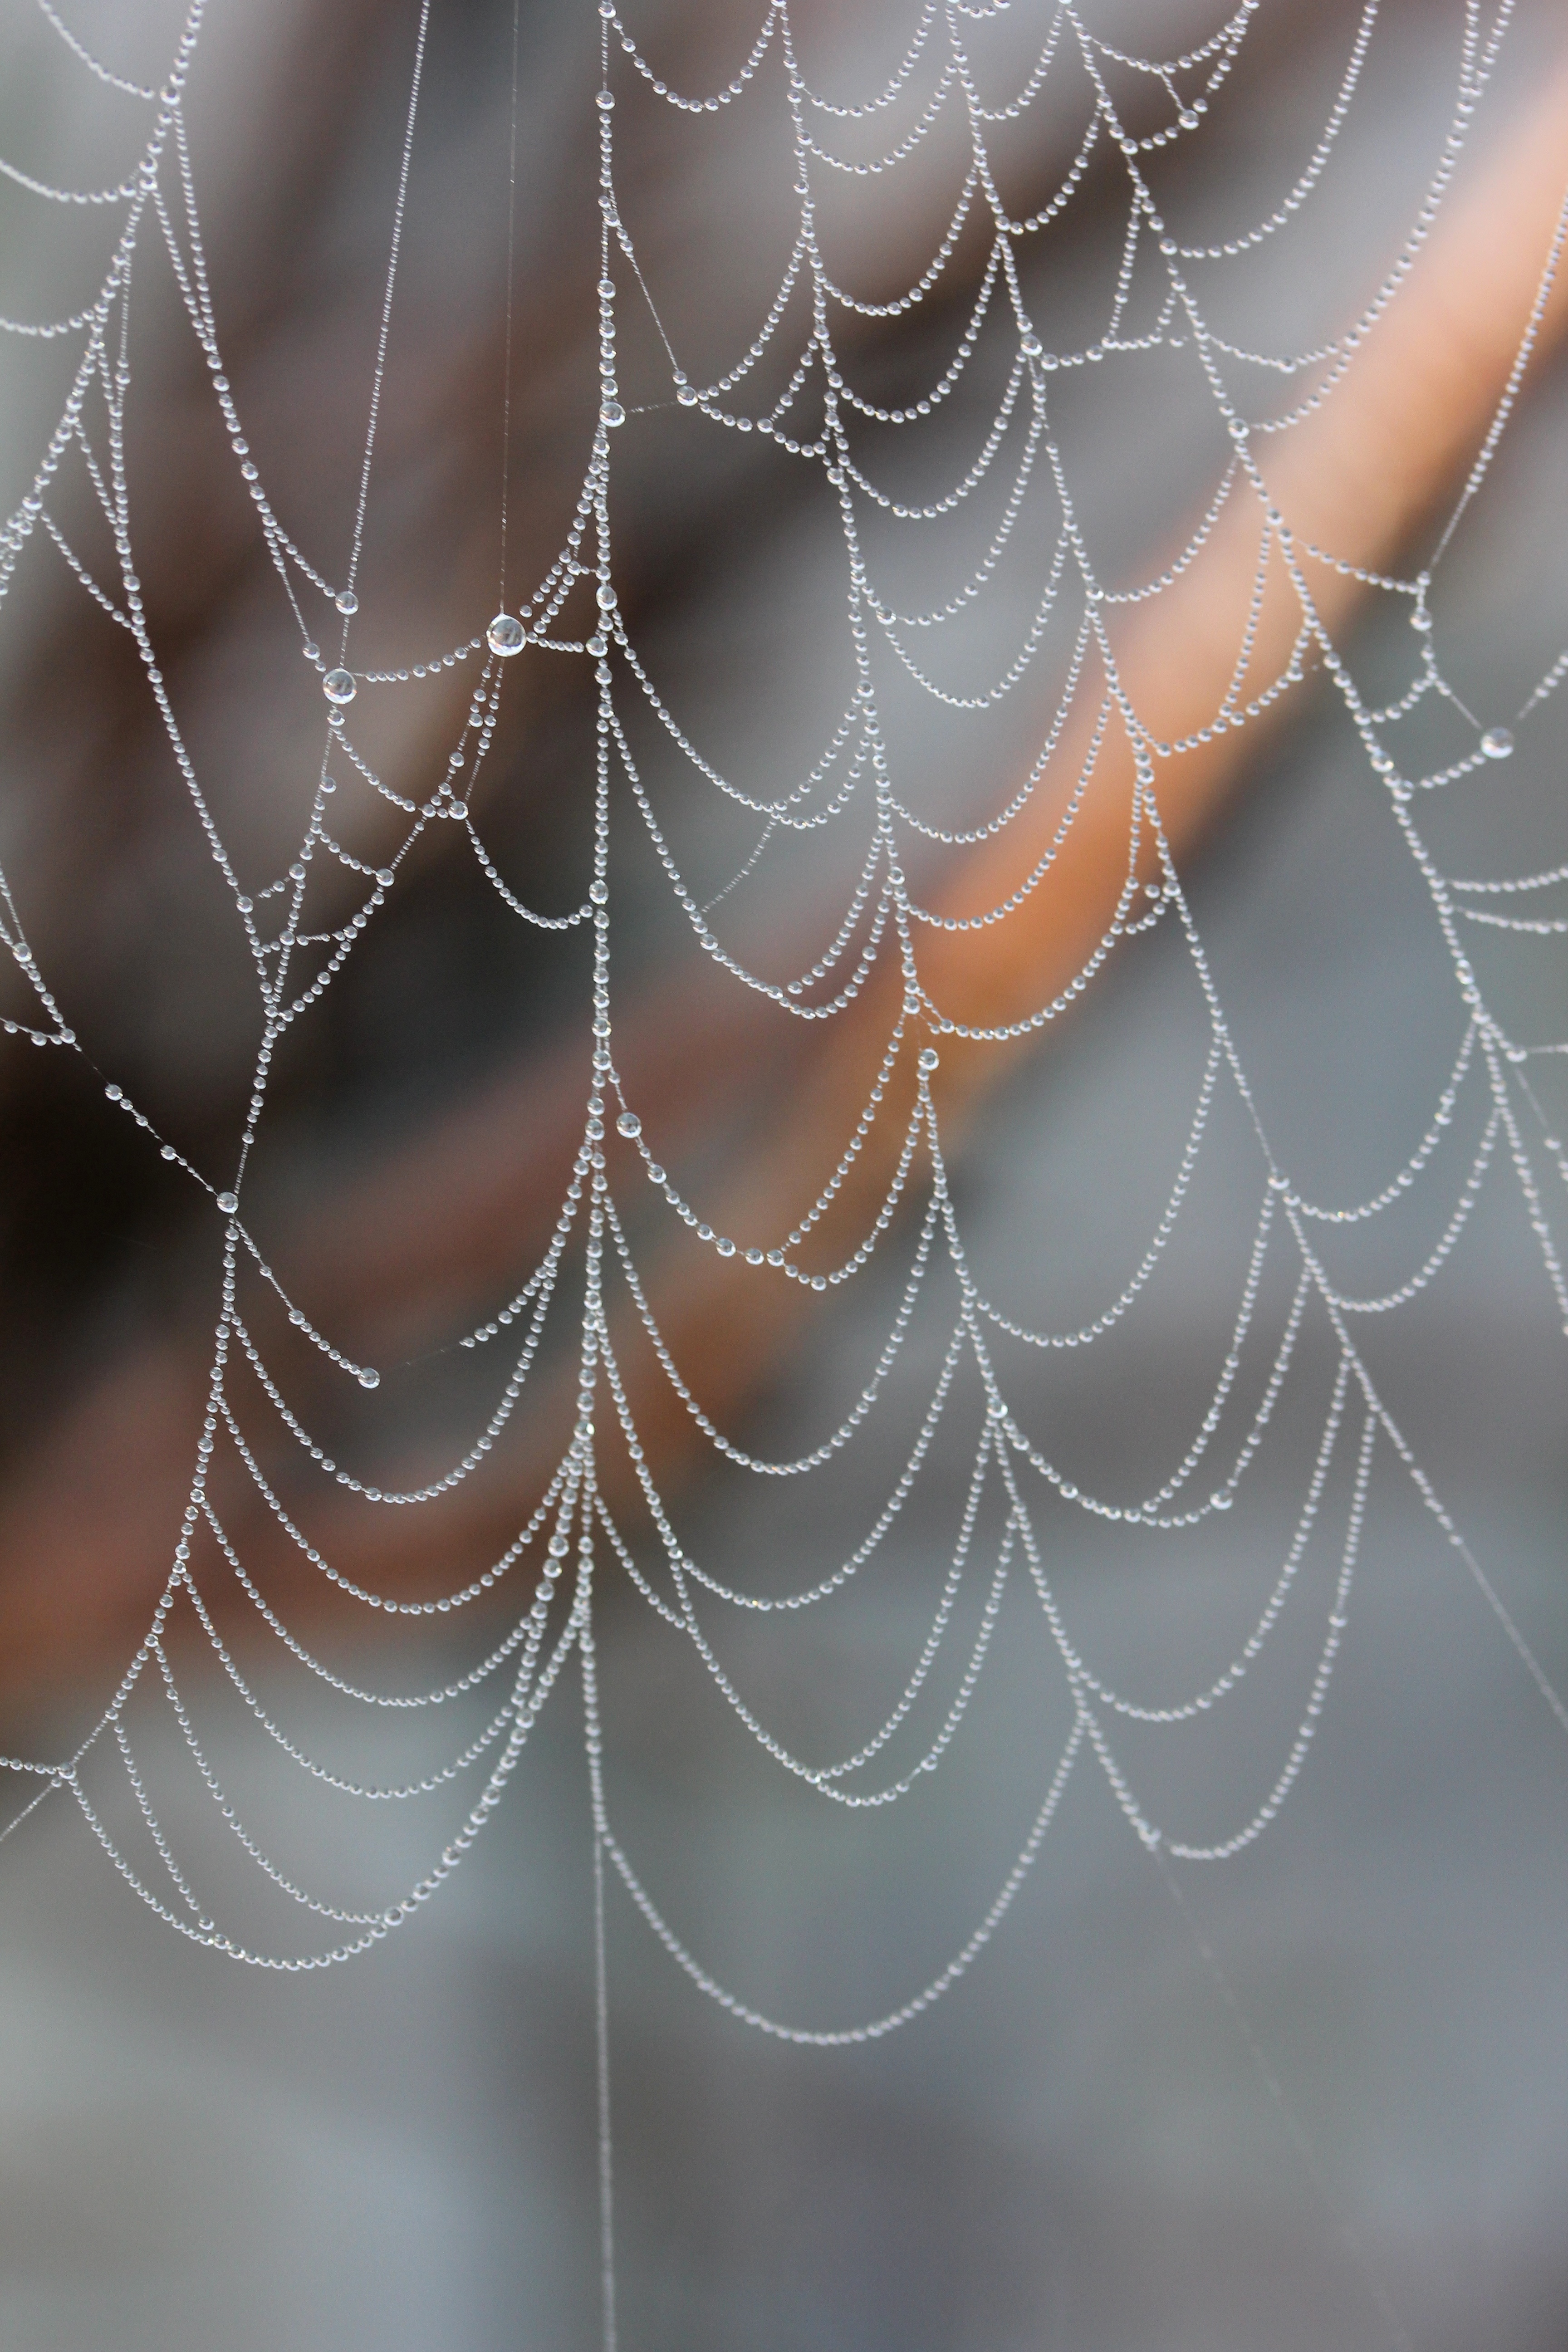
wing, material, circle, invertebrate, spider web, close up, spider, net, symmetry, arachnid, macro photography, arthropod